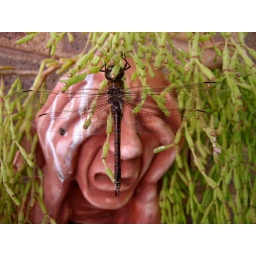
Just resting on the plant in our gargoyle wall pot.